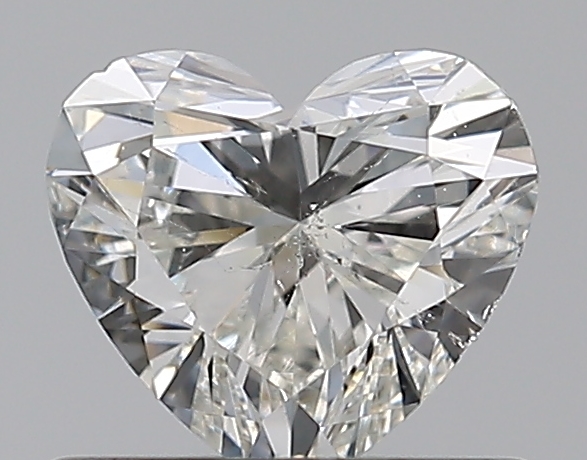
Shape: heart
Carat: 0.5
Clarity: SI2
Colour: I
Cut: EX
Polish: VG
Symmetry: VG
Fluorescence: N
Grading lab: GIA
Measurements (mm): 4.95 x 5.52 x 3.12